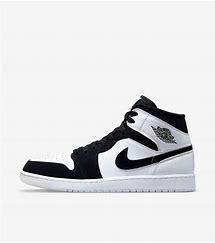
Brand: Nike
Model: 1 Mid